William L. Marcy

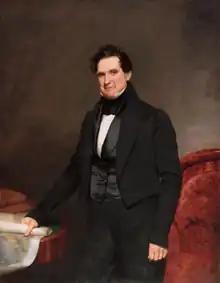
Gubernatorial portrait of William L. Marcy

Marcy became the leading member of the Albany Regency, a group of Democratic politicians who controlled State politics between 1821 and 1838. He was Adjutant General of New York with the rank of brigadier general from 1821 to 1823, New York State Comptroller from 1823 to 1829, and an associate justice of the New York Supreme Court from 1829 to 1831.